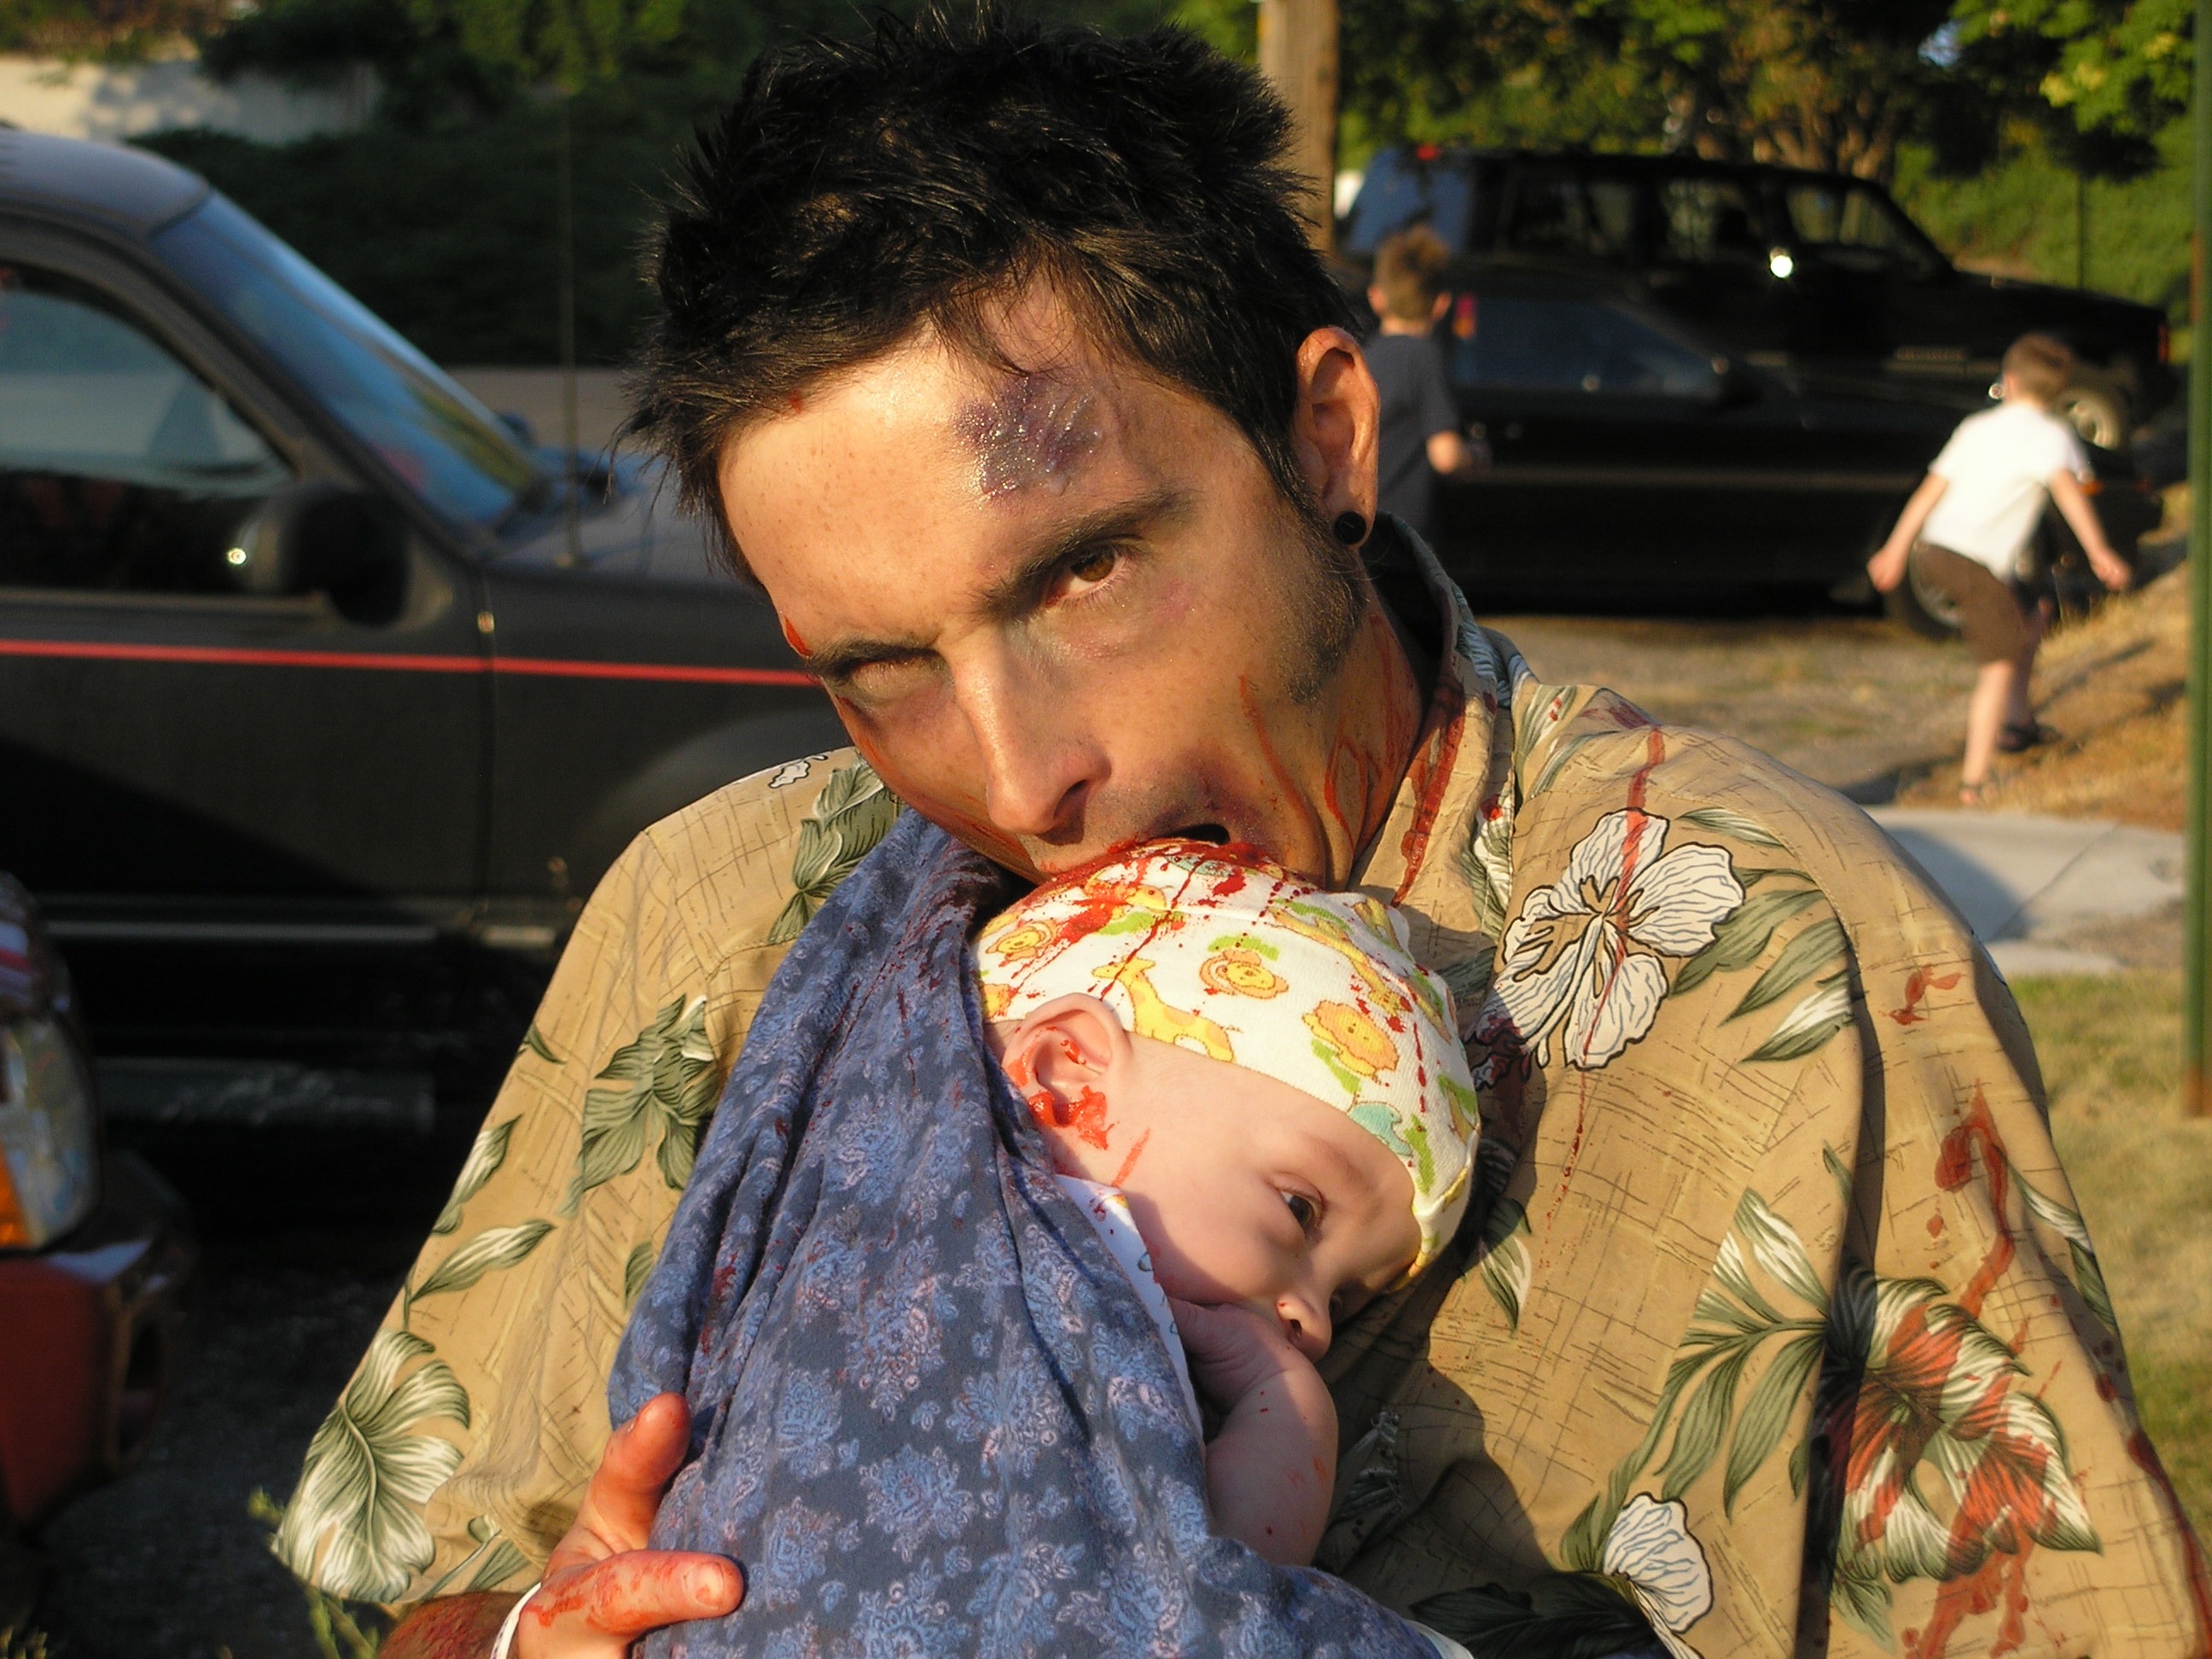
man, person, people, spooky, male, halloween, child, dead, death, parade, scary, zombie, temple, monster, zombies, horror, tradition, costume, walking dead